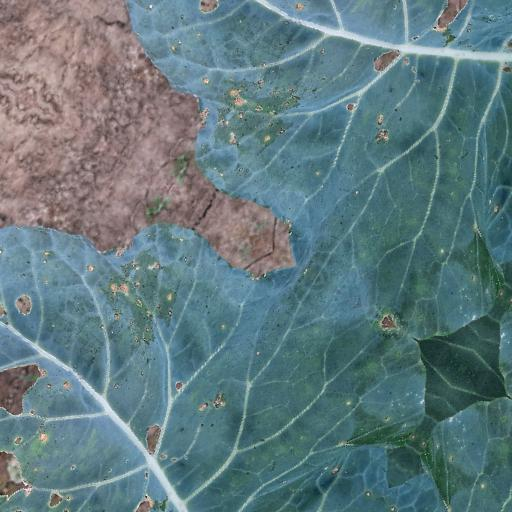
Label: Black Rot